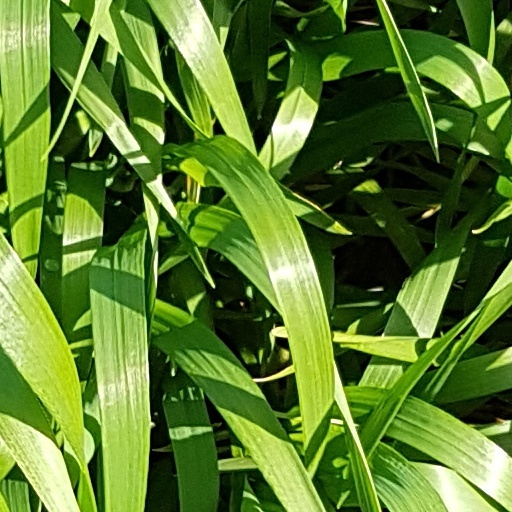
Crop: wheat